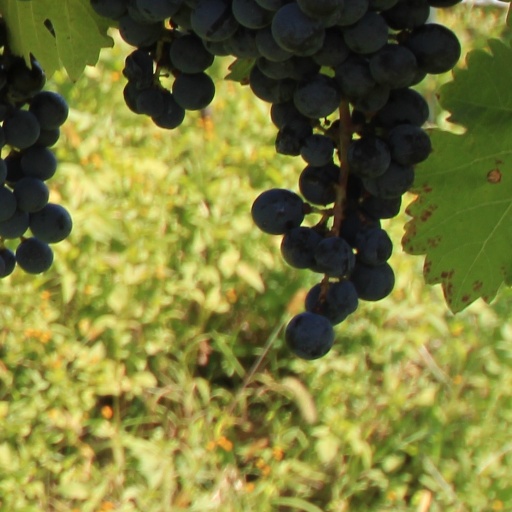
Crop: grape